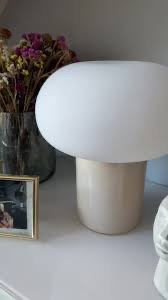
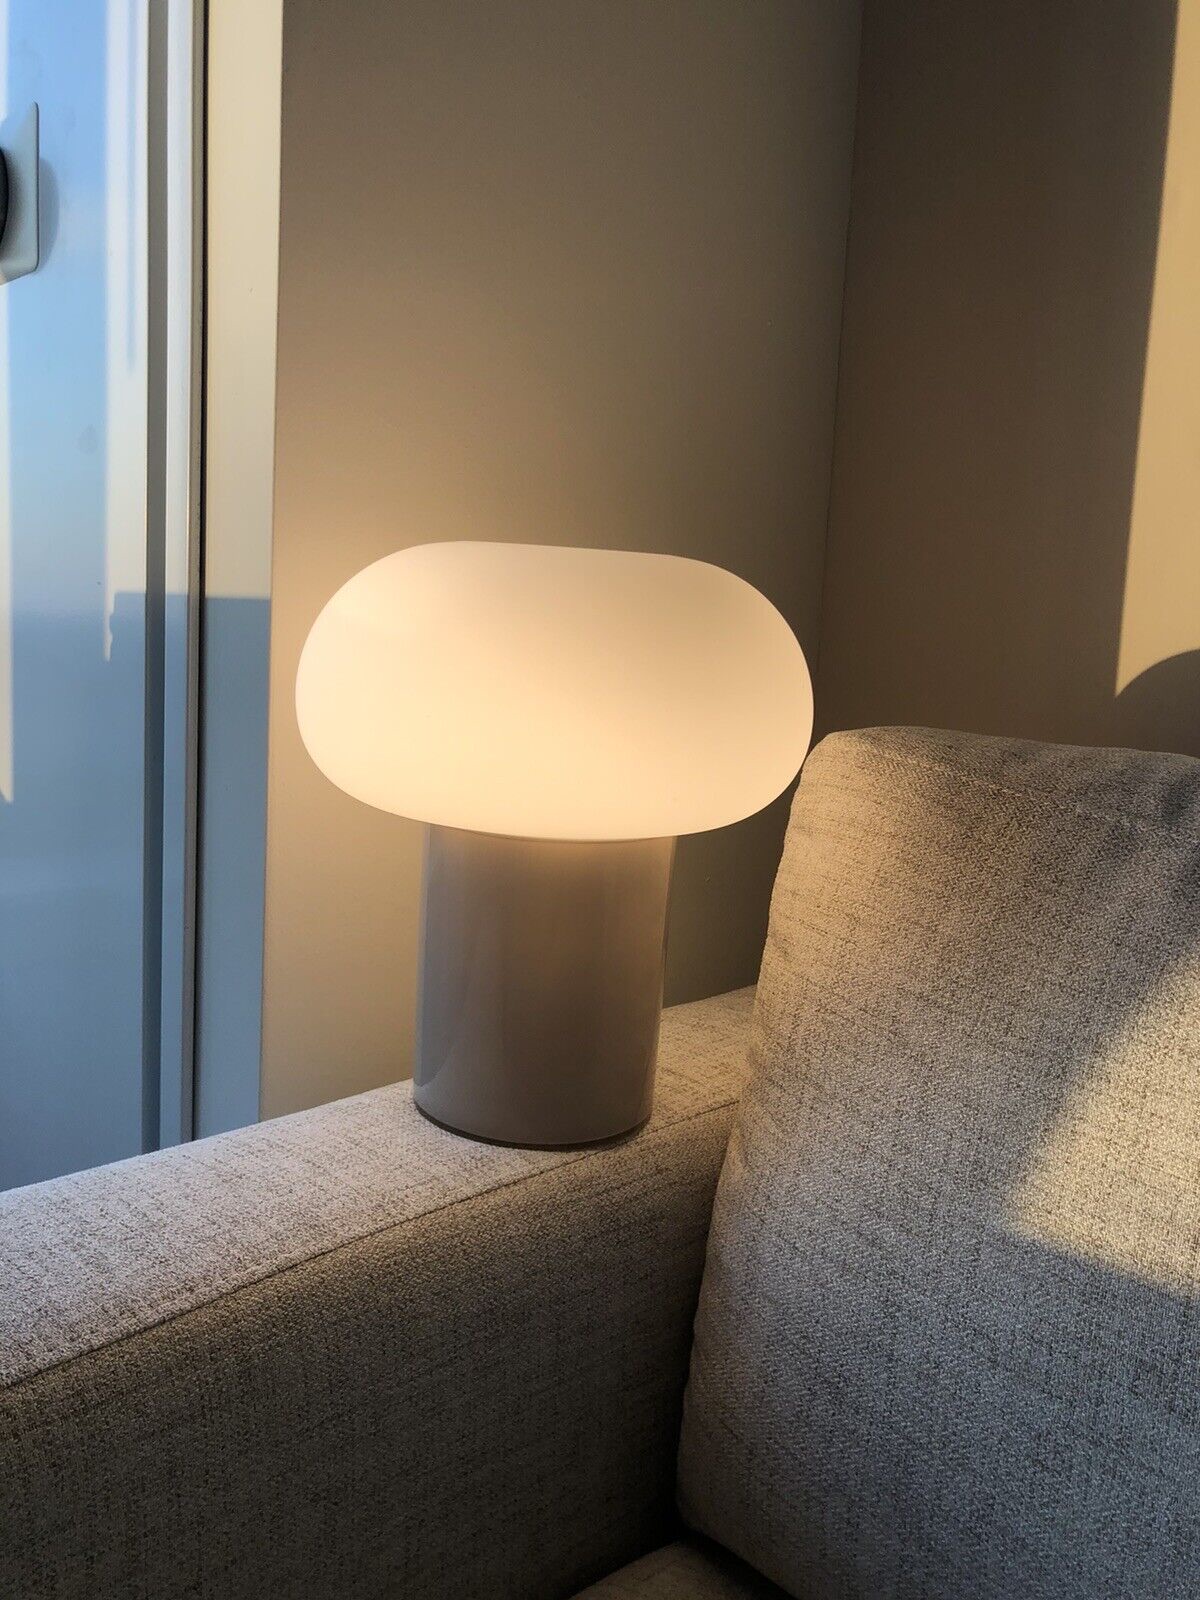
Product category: misc
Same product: yes